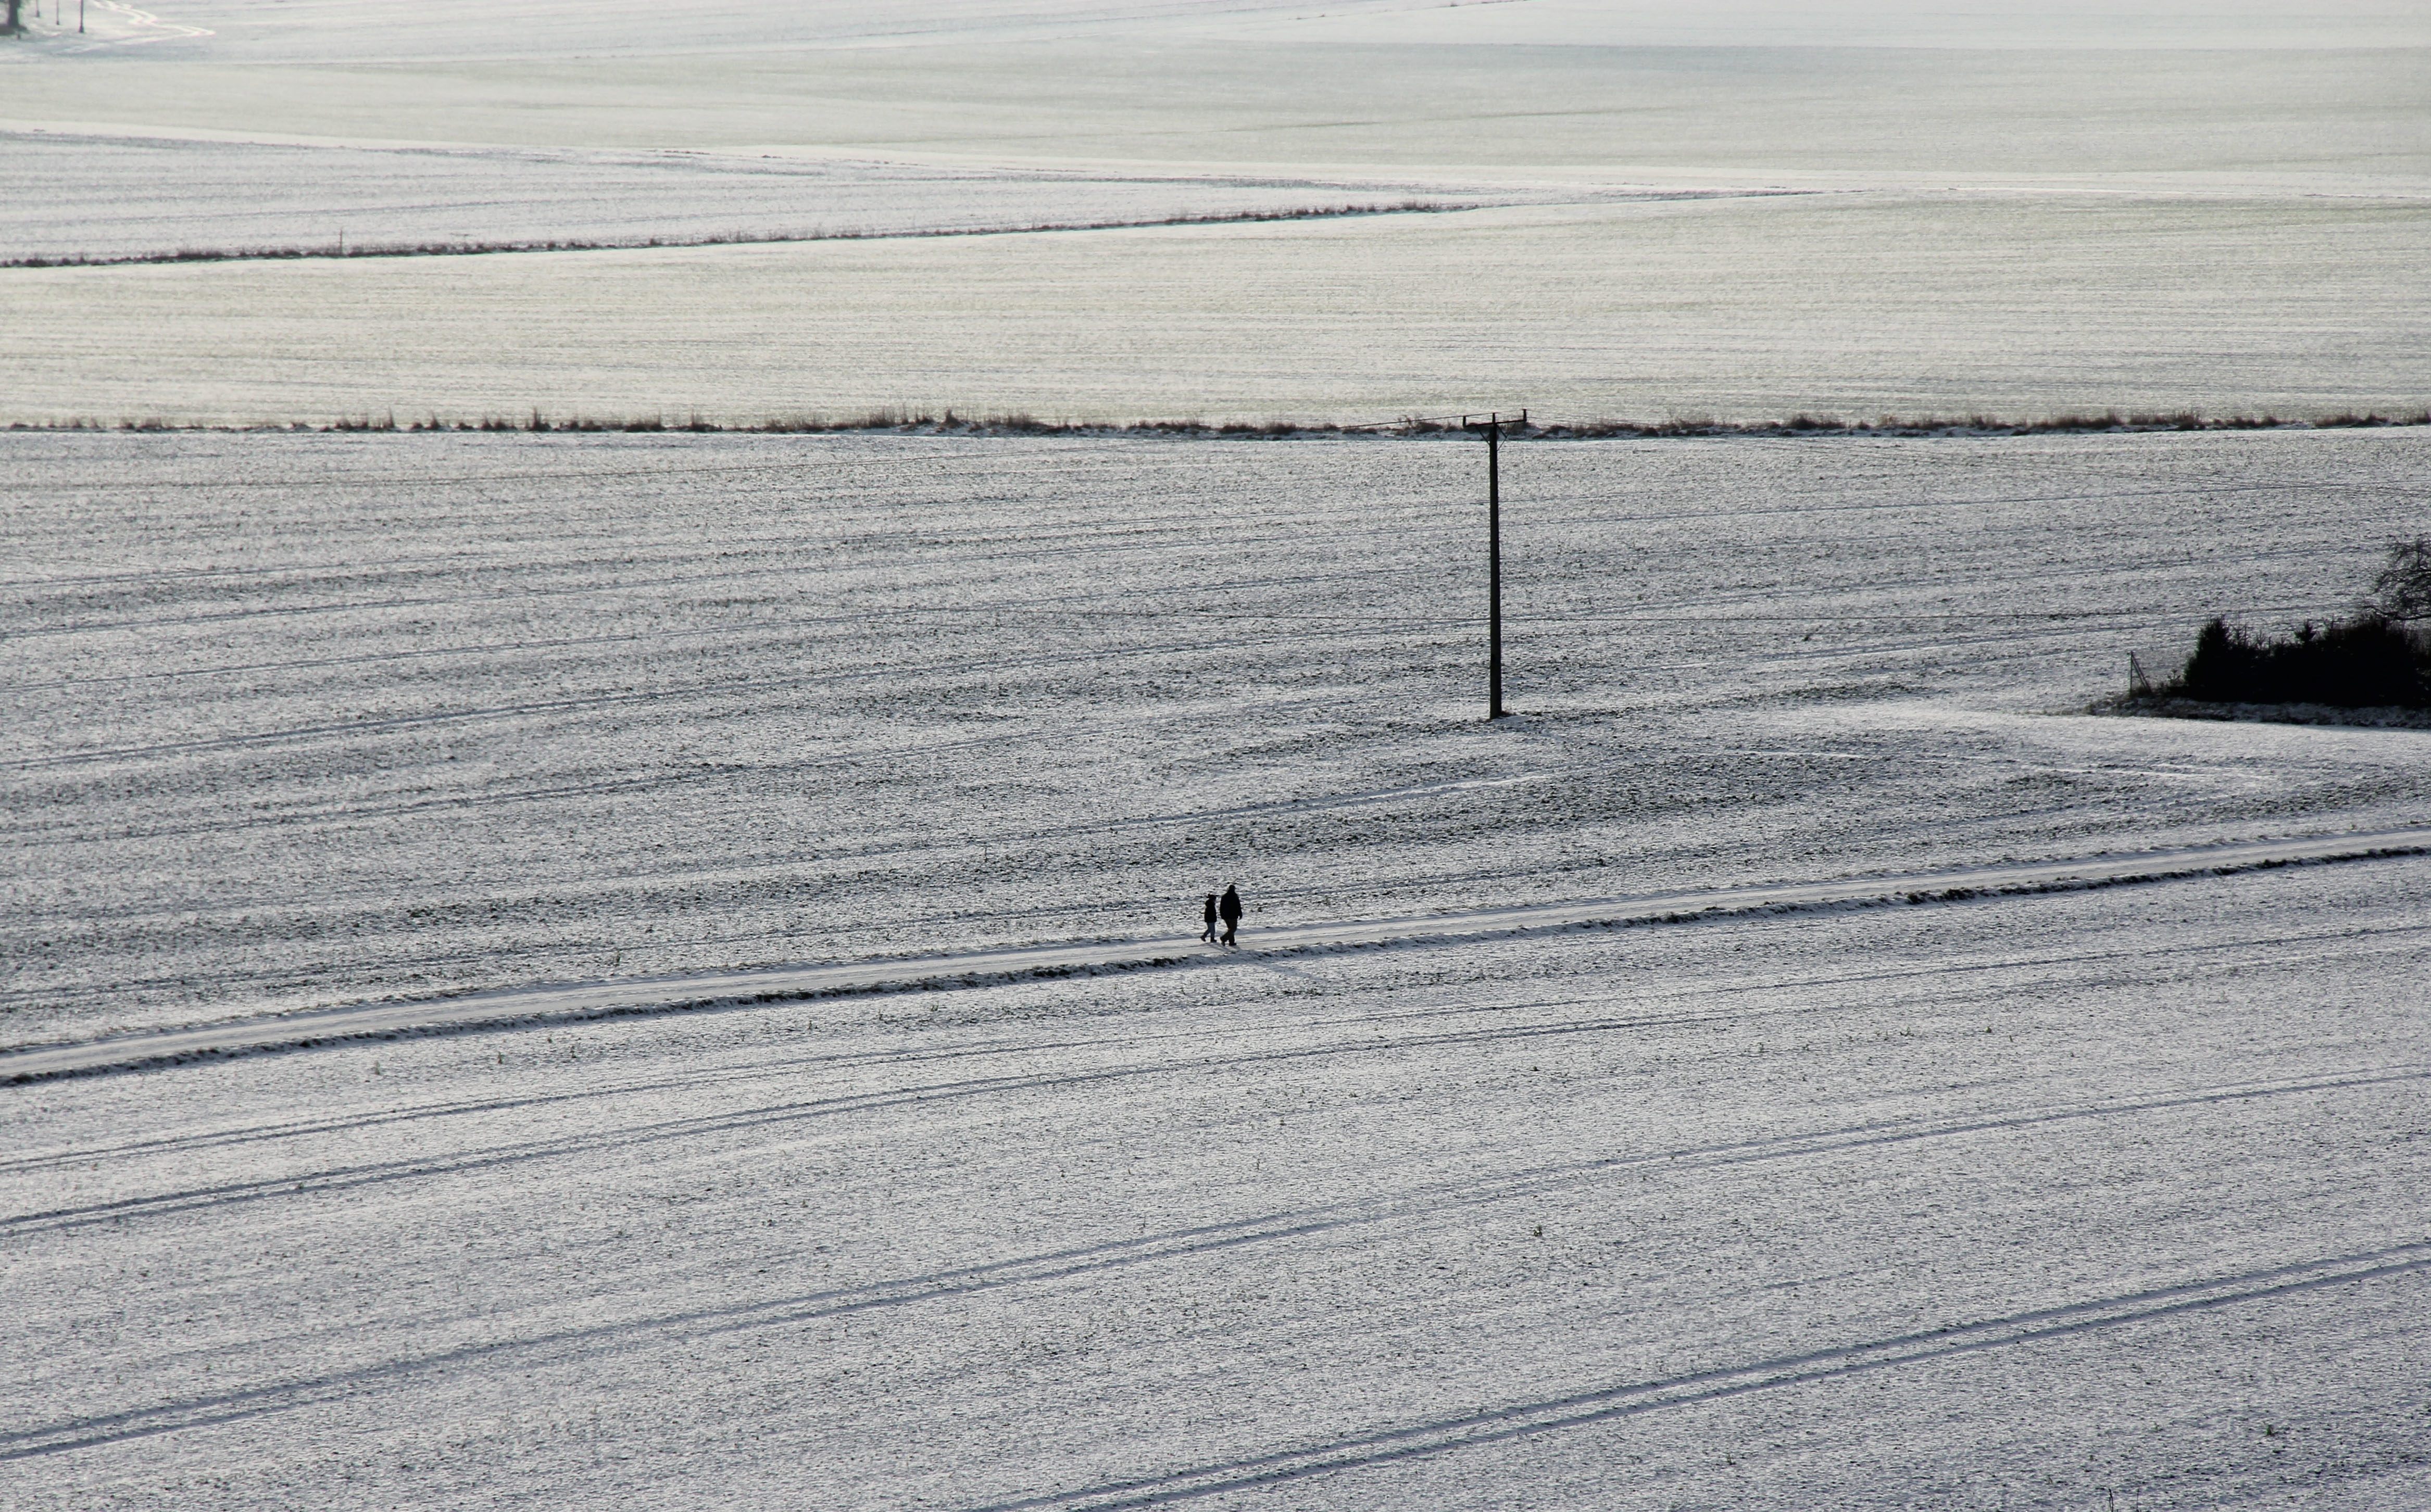
sand, snow, winter, wood, frost, roof, asphalt, ice, line, weather, arctic, season, habitat, shape, piste, tundra, mudflat, natural environment